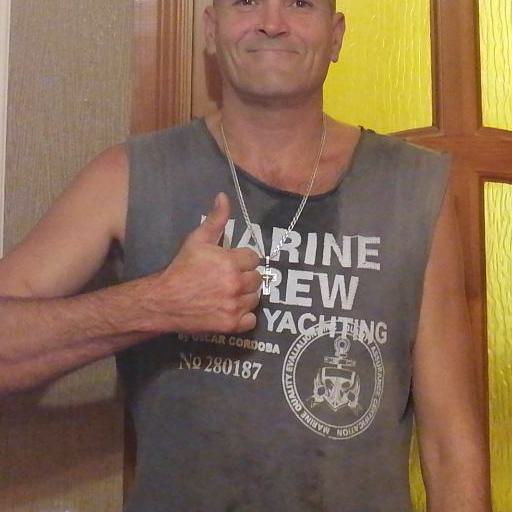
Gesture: like